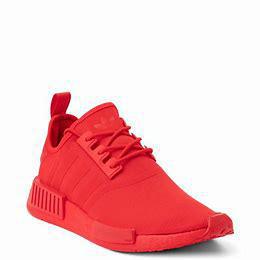
Brand: adidas
Model: NMD_R1 Athletic